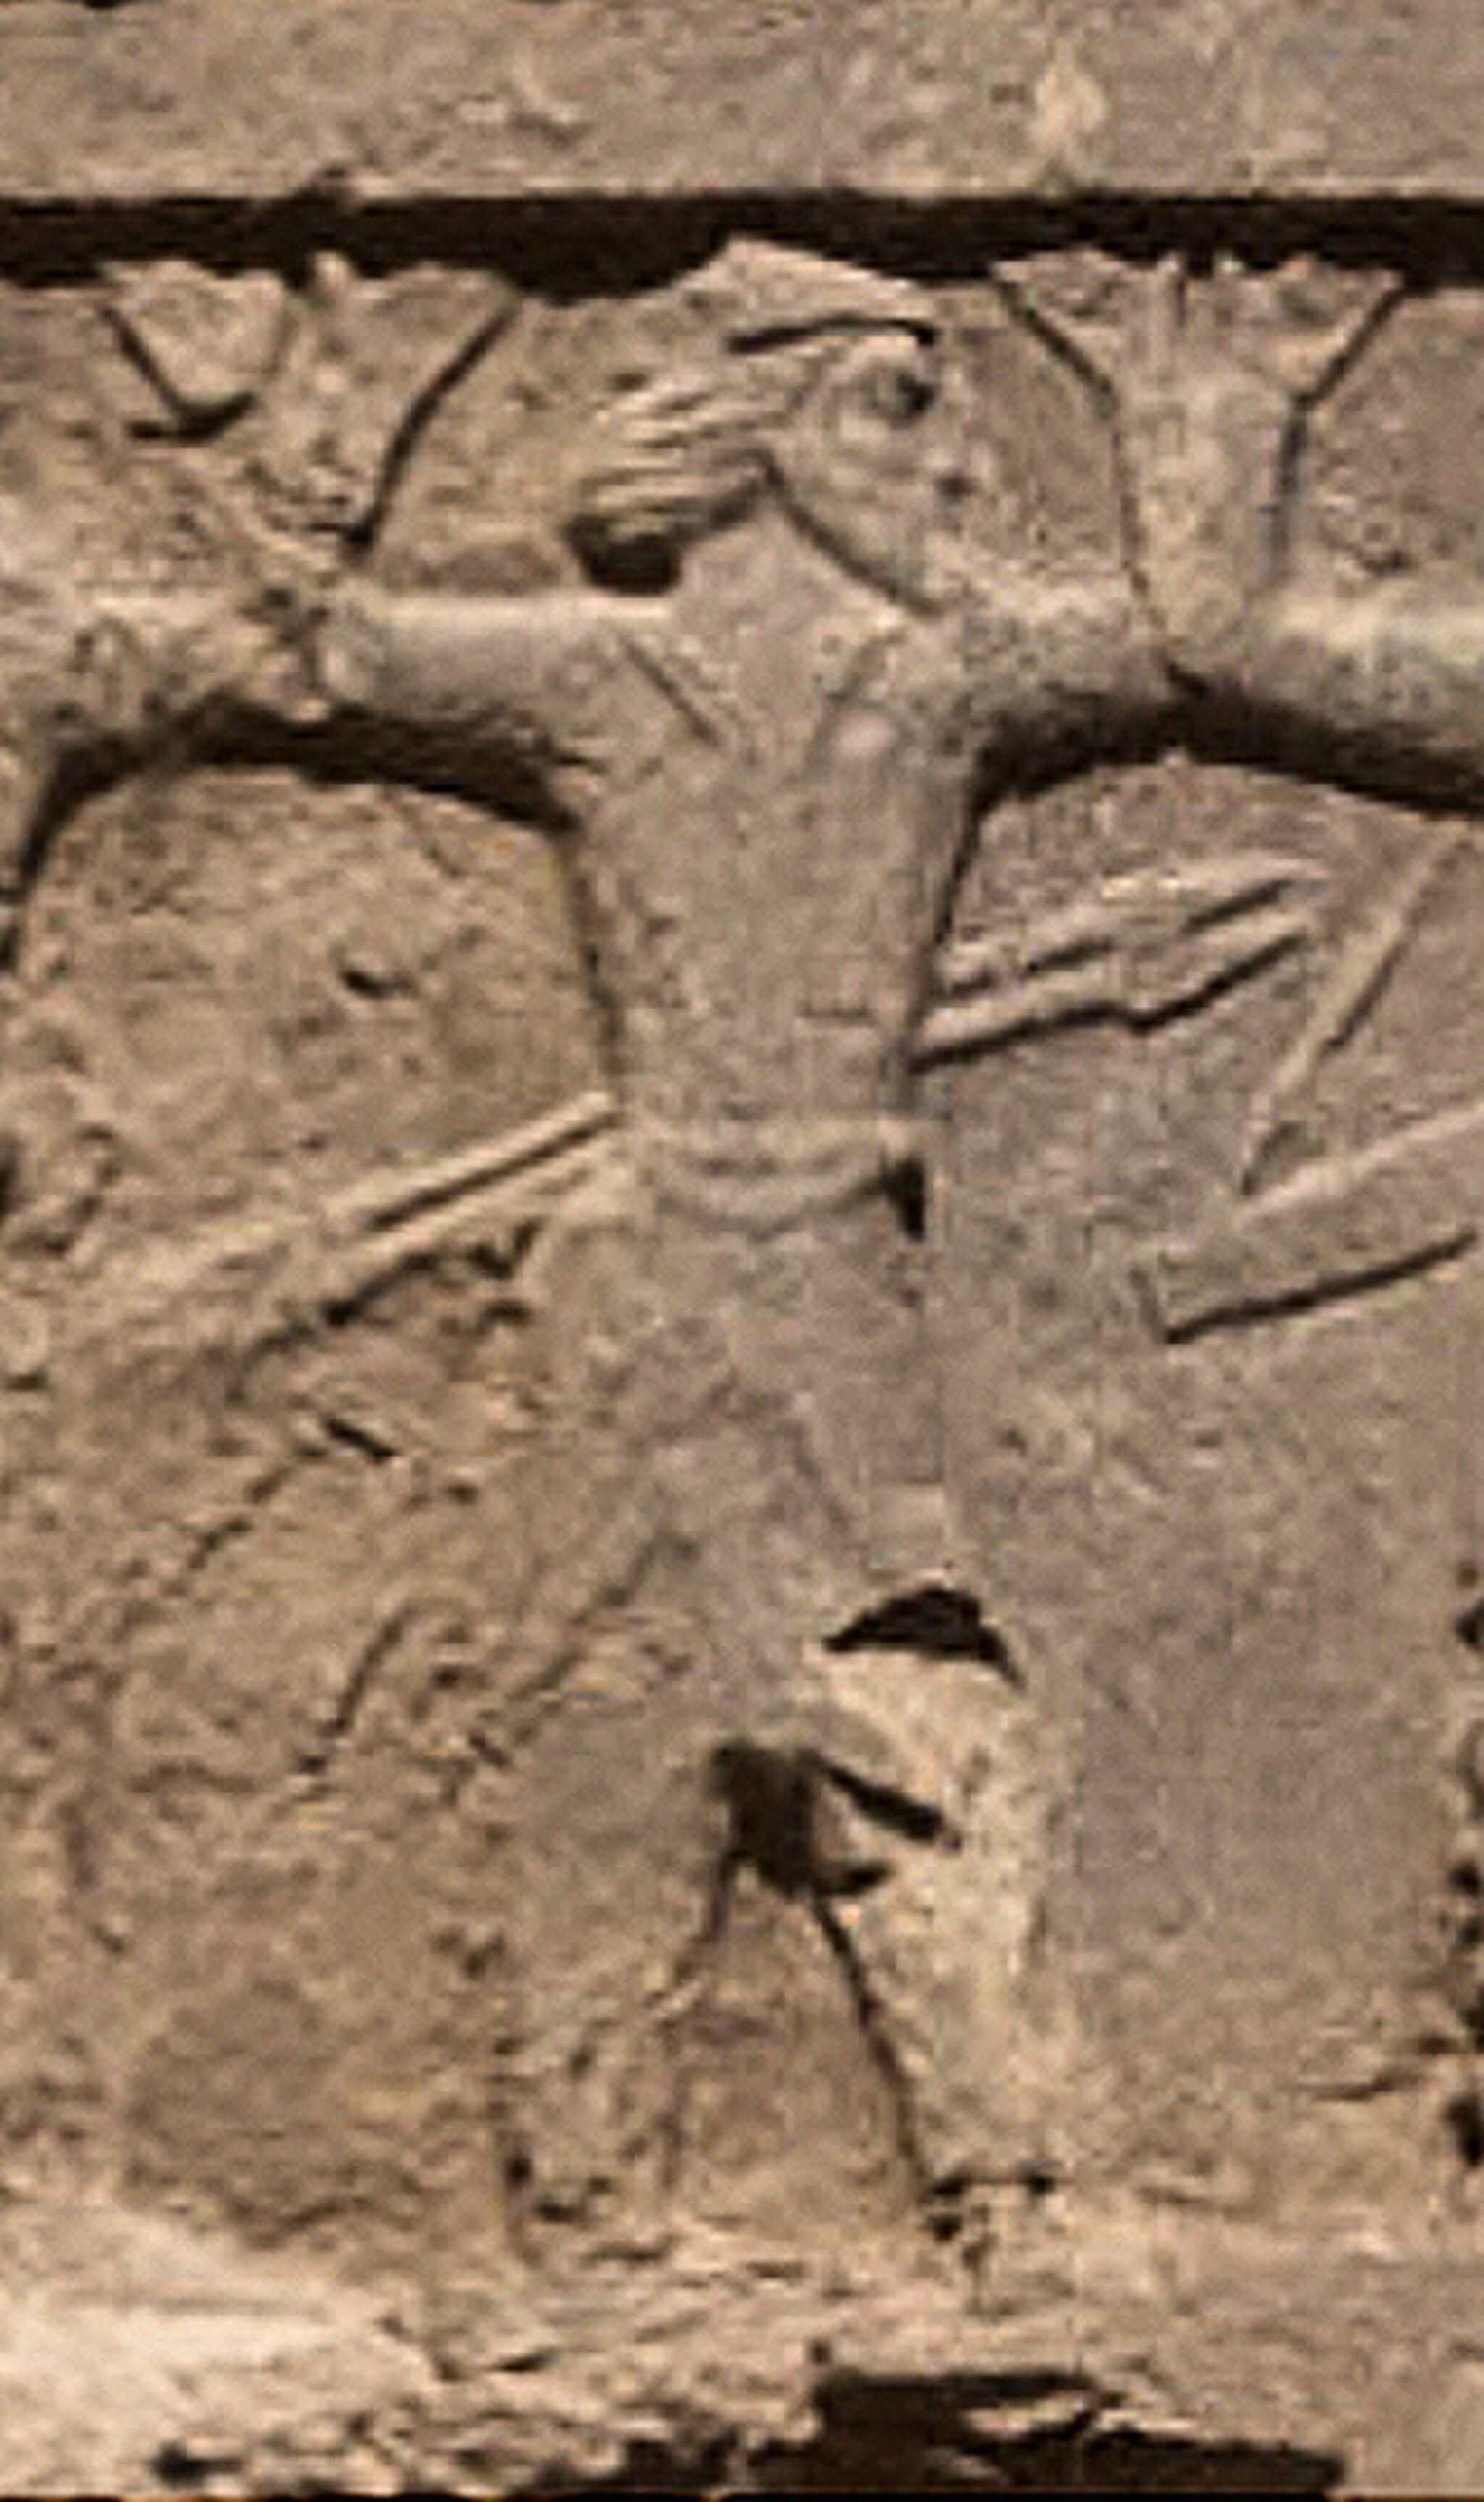
Title: Tomb of Darius II Skudrian
Description: Tomb of Darius II Skudrian
Date: 2018-12-18
Categories: Tomb of Darius II, Extracted images, Derivative works from images by User:Poco a poco